Tanks in the Australian Army

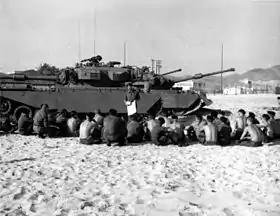
Soldiers of the 1st Armoured Regiment are briefed while sitting in front of their Centurion tanks at Vung Tau in South Vietnam during 1968

A week later, the Australians followed up with attacks on Japanese positions around Weston on the north-eastern part of Brunei Bay. The 1st Armoured Regiment and Armoured Squadron (Special Equipment) operating Matilda II tanks were attached to the Australian 7th Division and took part in the Battle of Balikpapan which was the concluding stage of the Operation Oboe. The landings took place on 1 July 1945 and had been preceded by heavy bombing and shelling by Australian and US air and naval forces. Landing with the infantry, the tanks—including Matilda tank dozers, newly modified Matilda Frog flamethrower tanks, and a Coventanter bridge-layer—mainly operated in small detachments in close support of the troops, even though the terrain offered the opportunity for more mobile tactics to be employed. Although the Australians were ultimately successful, casualties among the infantry were heavy and during this time the regiment was involved in some hard fighting, with the Japanese able to make effective use of strong natural defences in conjunction with minefields and anti-tank ditches to compensate for their lack of anti-tank guns. With the fighting coming to a conclusion however, tank operations ceased on 24 July.